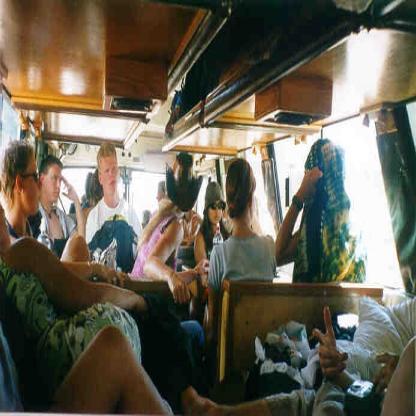
Scene: Indoor